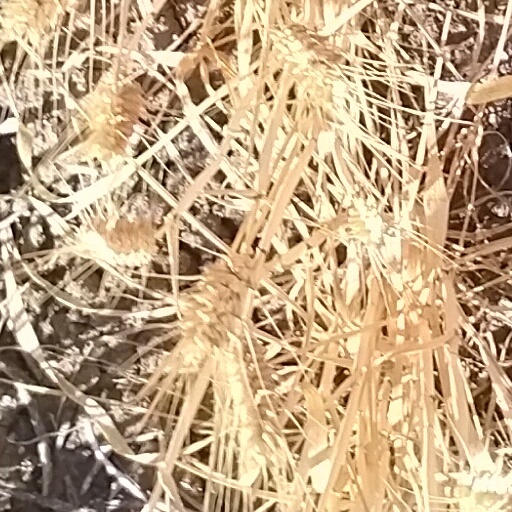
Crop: wheat